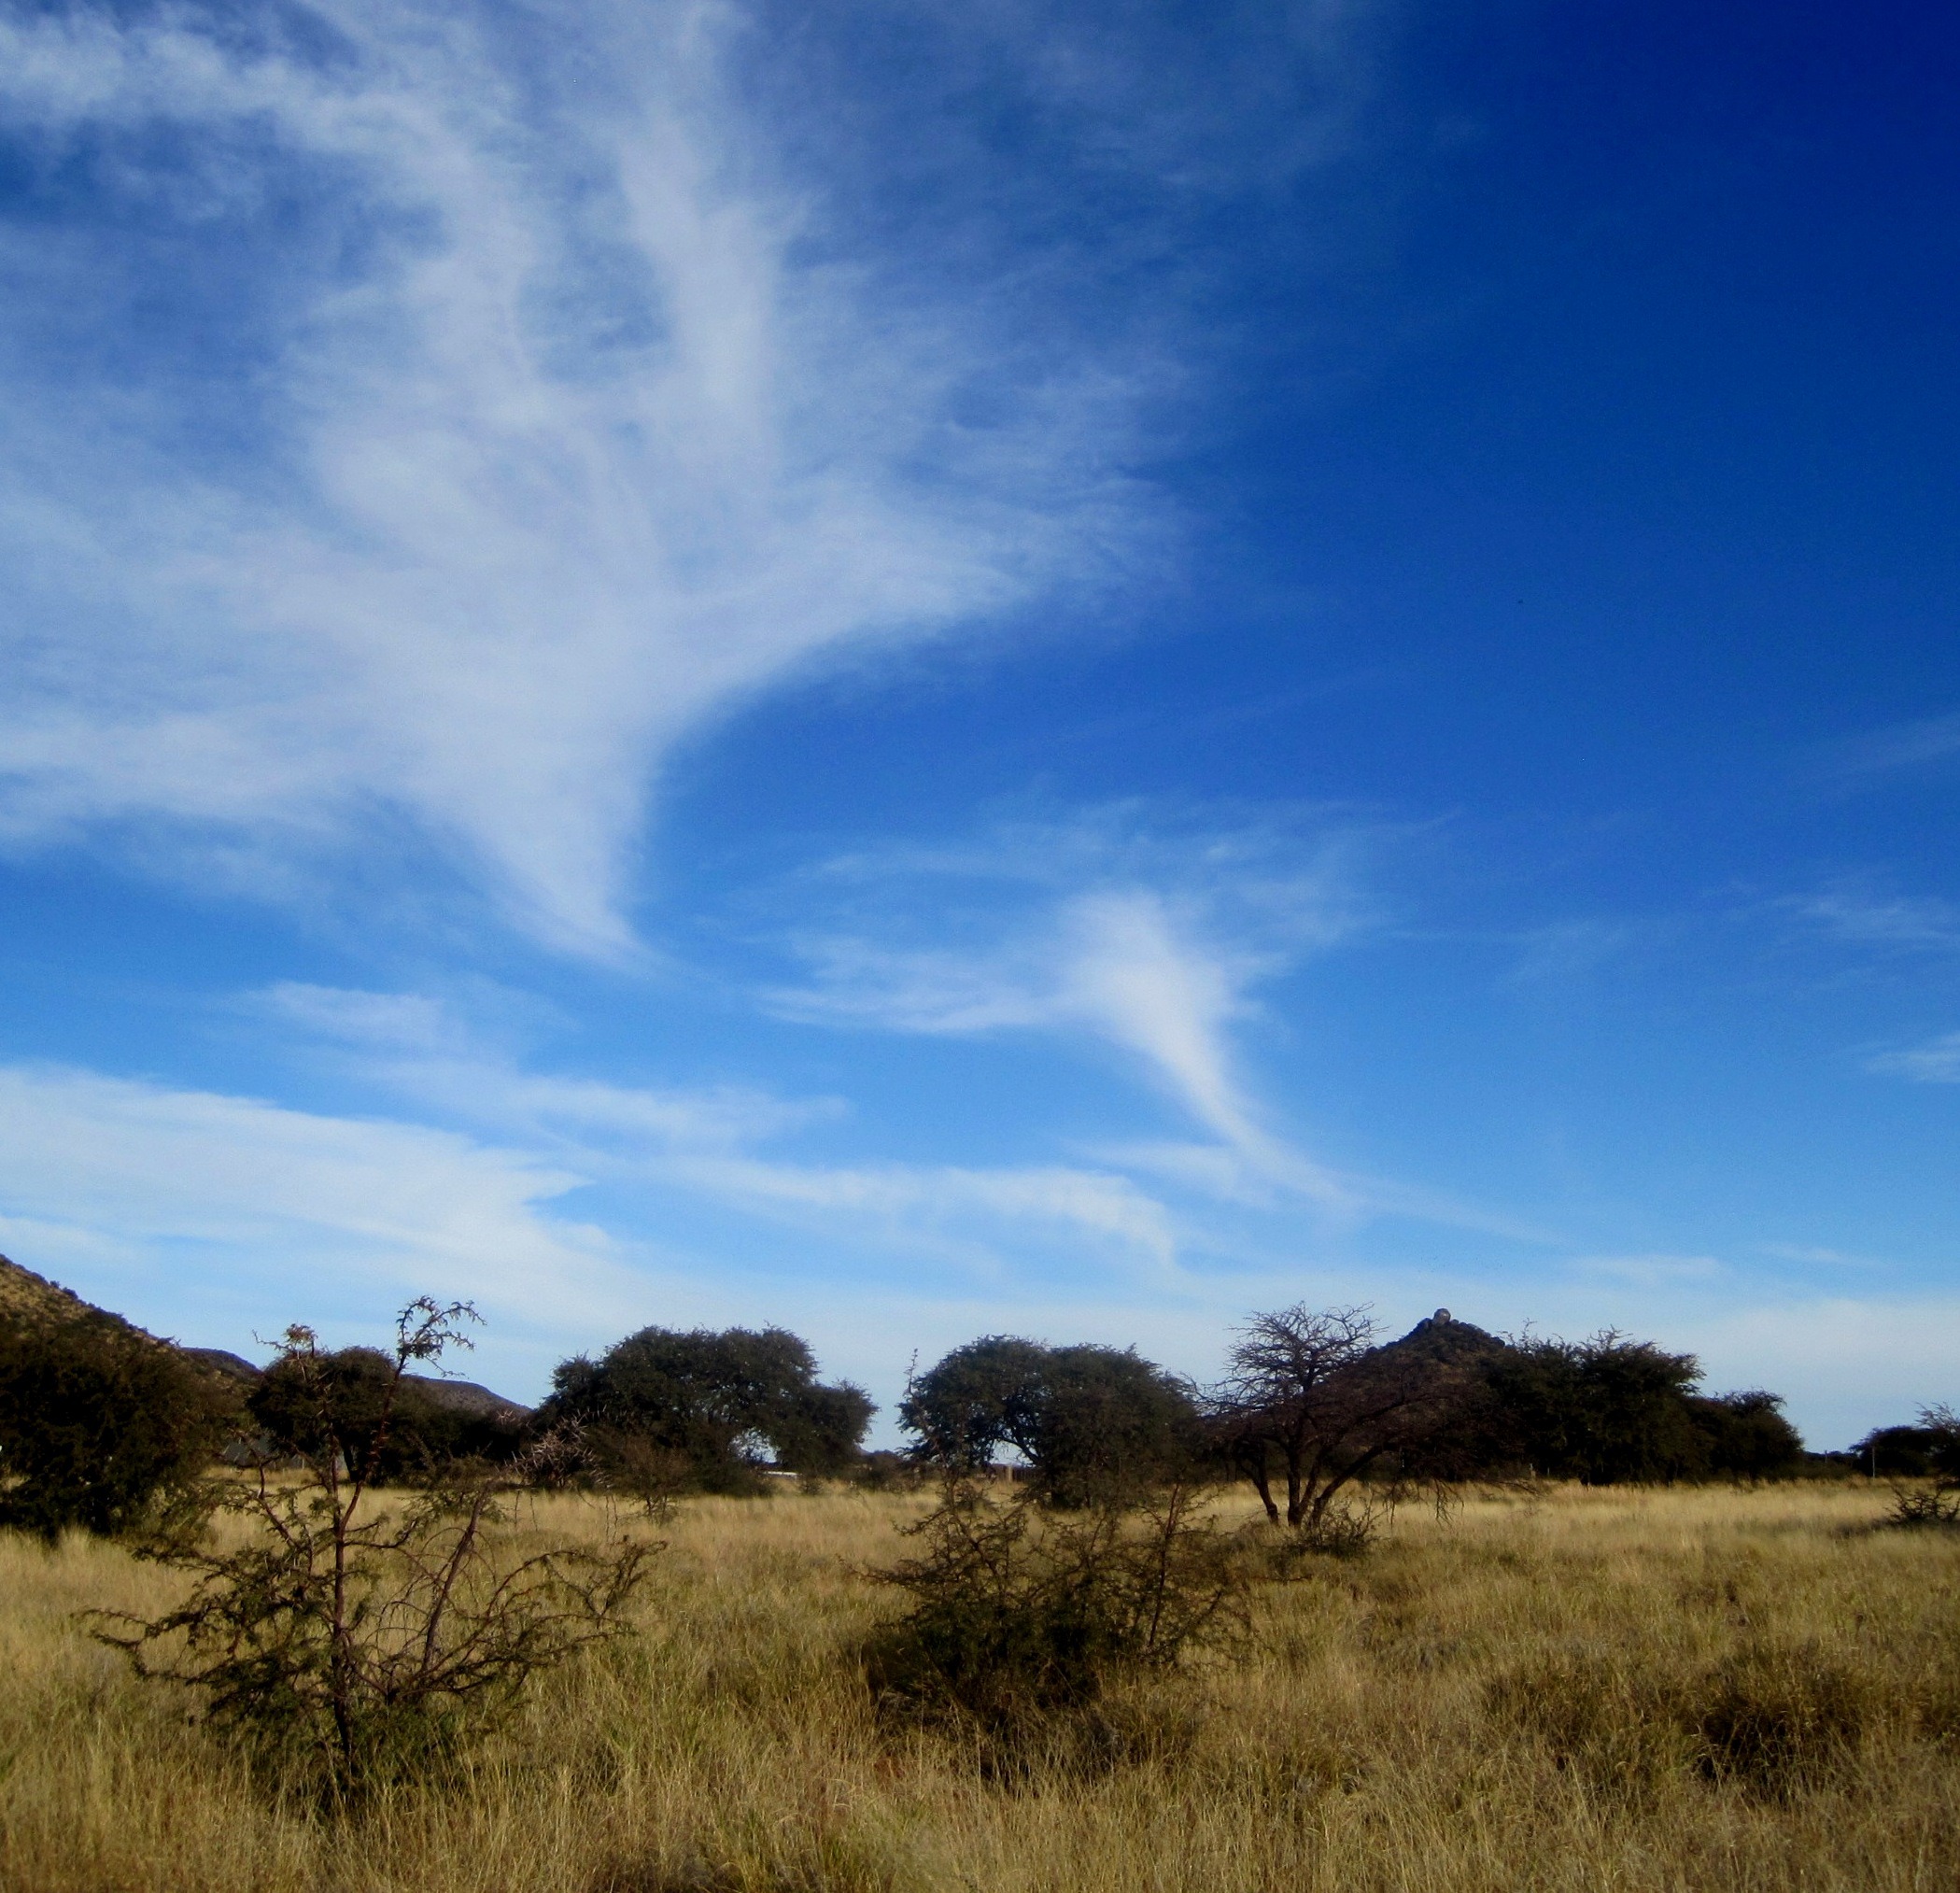
landscape, tree, nature, grass, horizon, wilderness, cloud, sky, white, field, meadow, prairie, hill, dawn, brush, dusk, savanna, plain, trees, clouds, grassland, plateau, habitat, ecosystem, swirly, diffused, steppe, rural area, smokey, veld, meteorological phenomenon, feathery, whispy, natural environment, big blue sky, funnel shaped